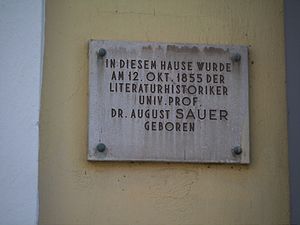
August Sauer
Mindeplade for August Sauer
August Sauer var en østrigsk litteraturhistoriker.